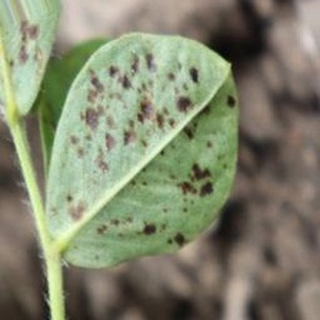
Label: groundnut_rust